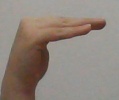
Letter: haa